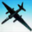
Label: airplane